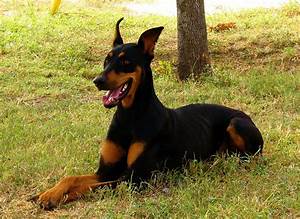
Label: cane